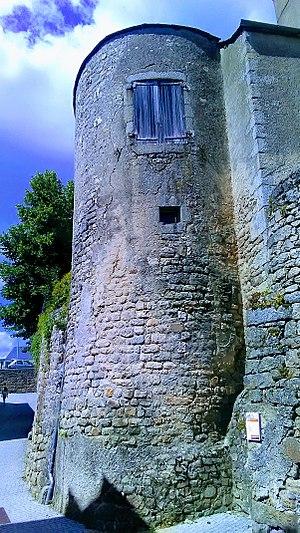
Remparts de Saint-Chély-d'Apcher au sud-ouest de la ville.
Saint-Chély-d'Apcher est une commune française située dans le département de la Lozère, en région Occitanie.